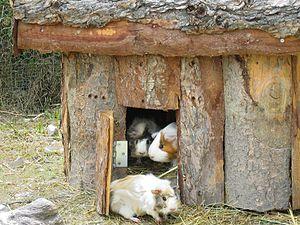
Famille de cochons d'inde.
Le cochon d'Inde est un rongeur de taille moyenne, appartenant à la famille des Caviidae et originaire d’Amérique Latine. C'est l'espèce domestiquée issue du cobaye sauvage appelé Cavia aperea.